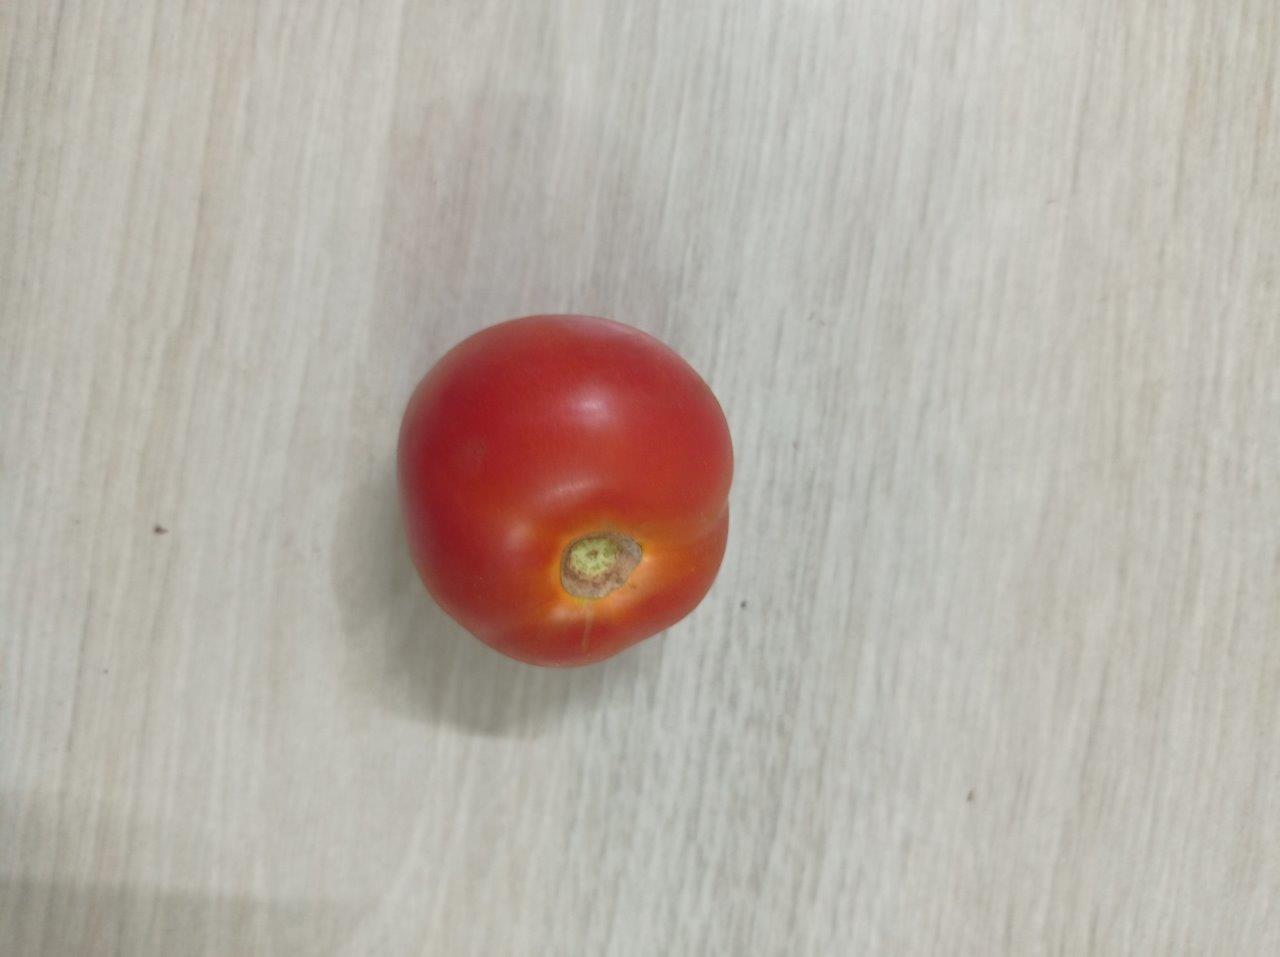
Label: Fresh